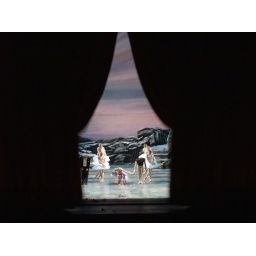
this was awesome - had the best seats in the house - thanks to spanish 'friends'